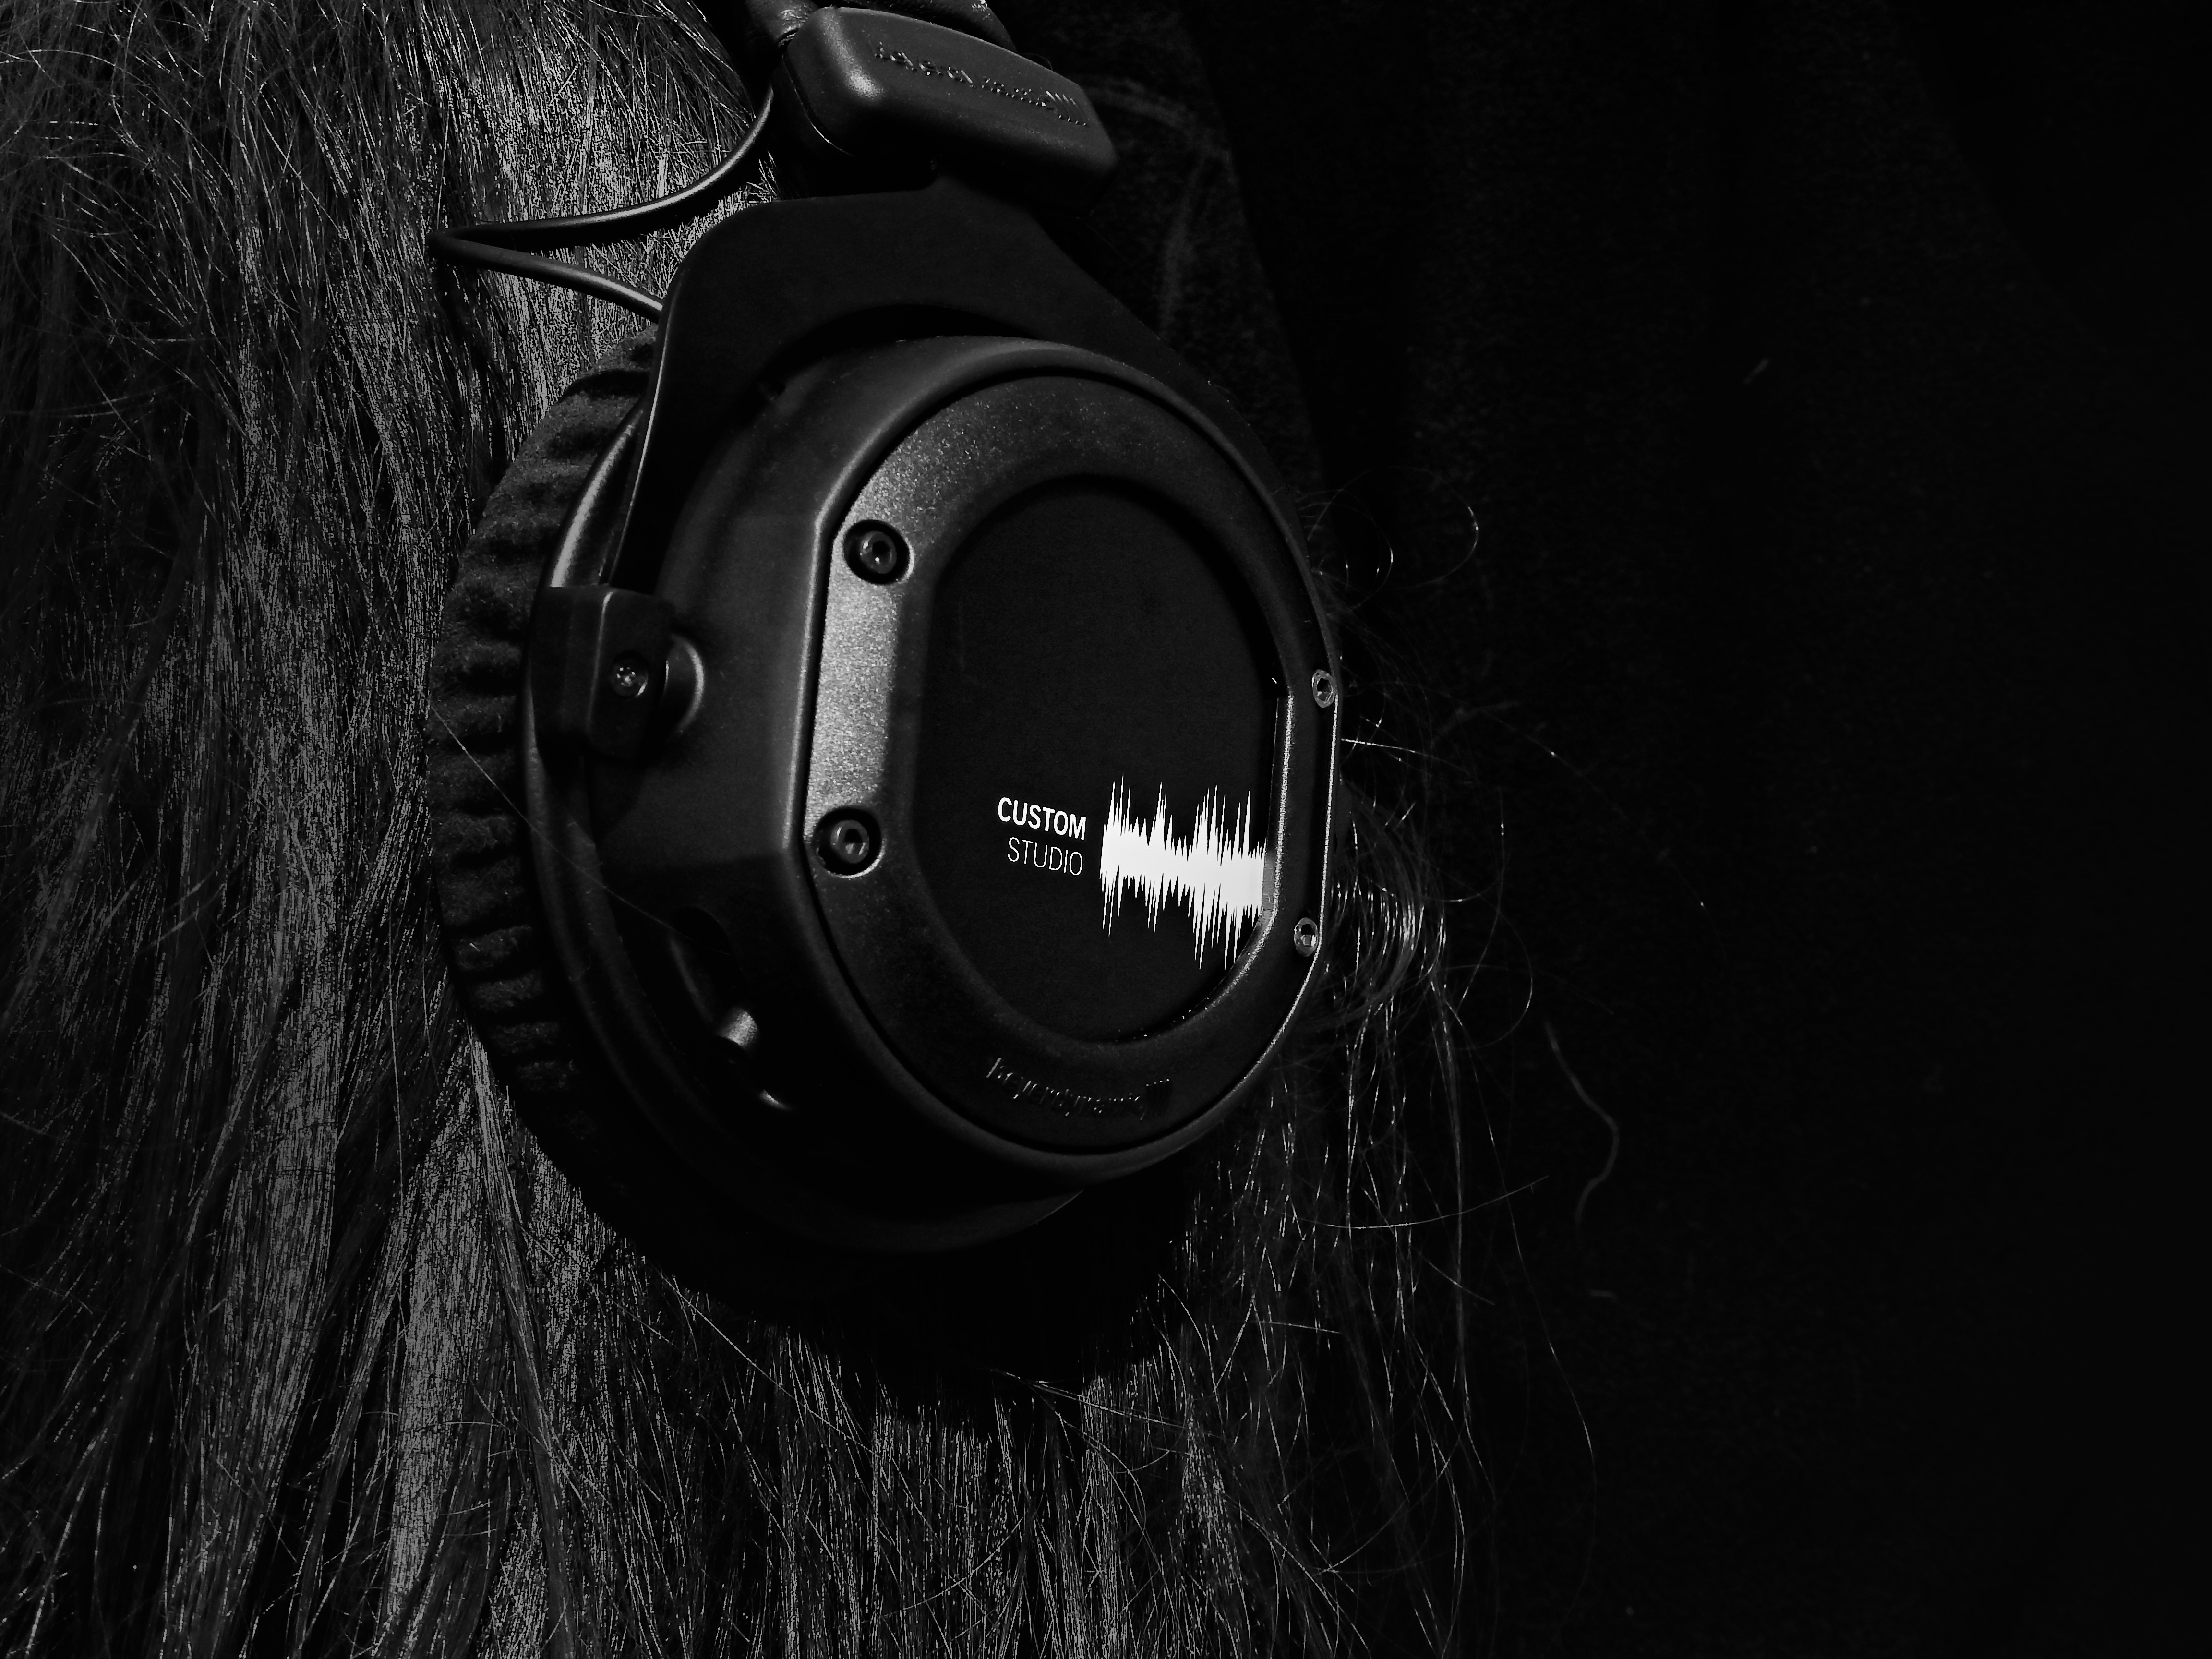
black, white, black and white, photography, darkness, light, audio equipment, monochrome, monochrome photography, headphones, gadget, audio, computer wallpaper, costume, eye